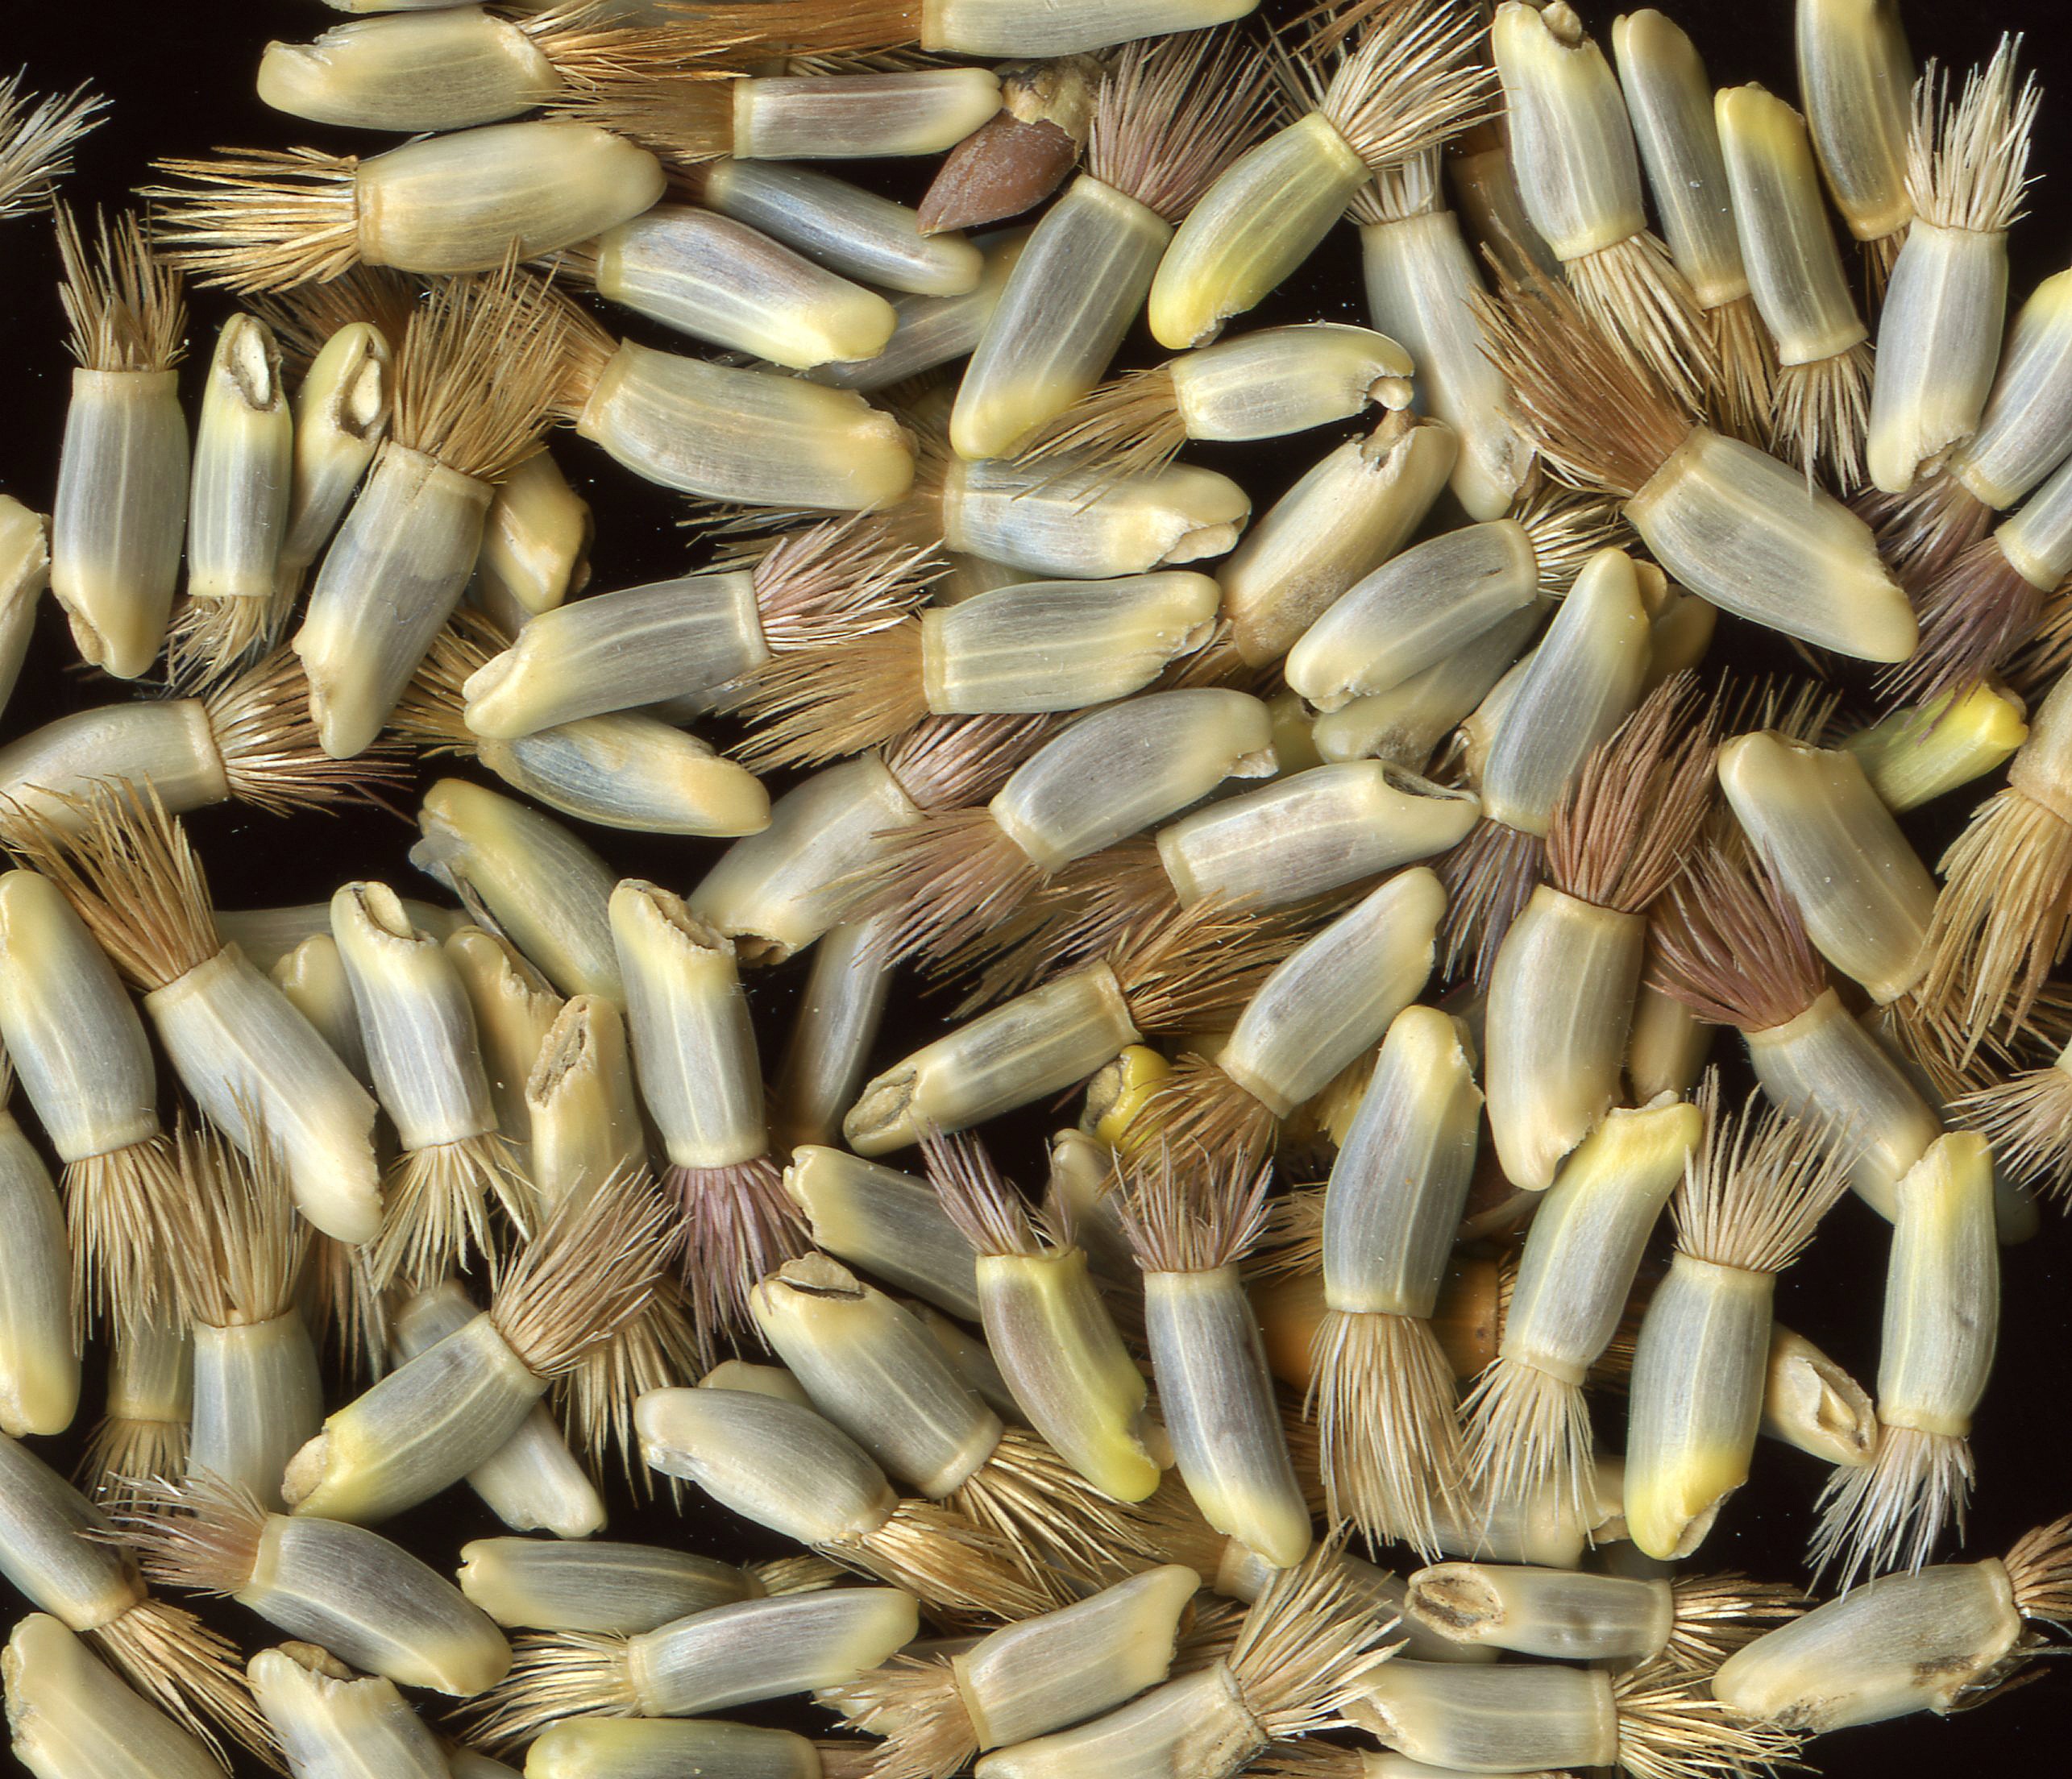
plant, barley, flower, dish, food, produce, crop, cuisine, cereal, centaurea cyanus, cornflower, seeds, vegetarian food, flowering plant, commodity, emmer, husk, sunflower seed, grass family, land plant, food grain, weed plant